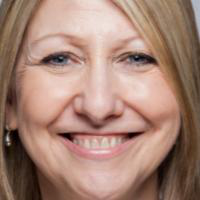
Age group: age 56-65